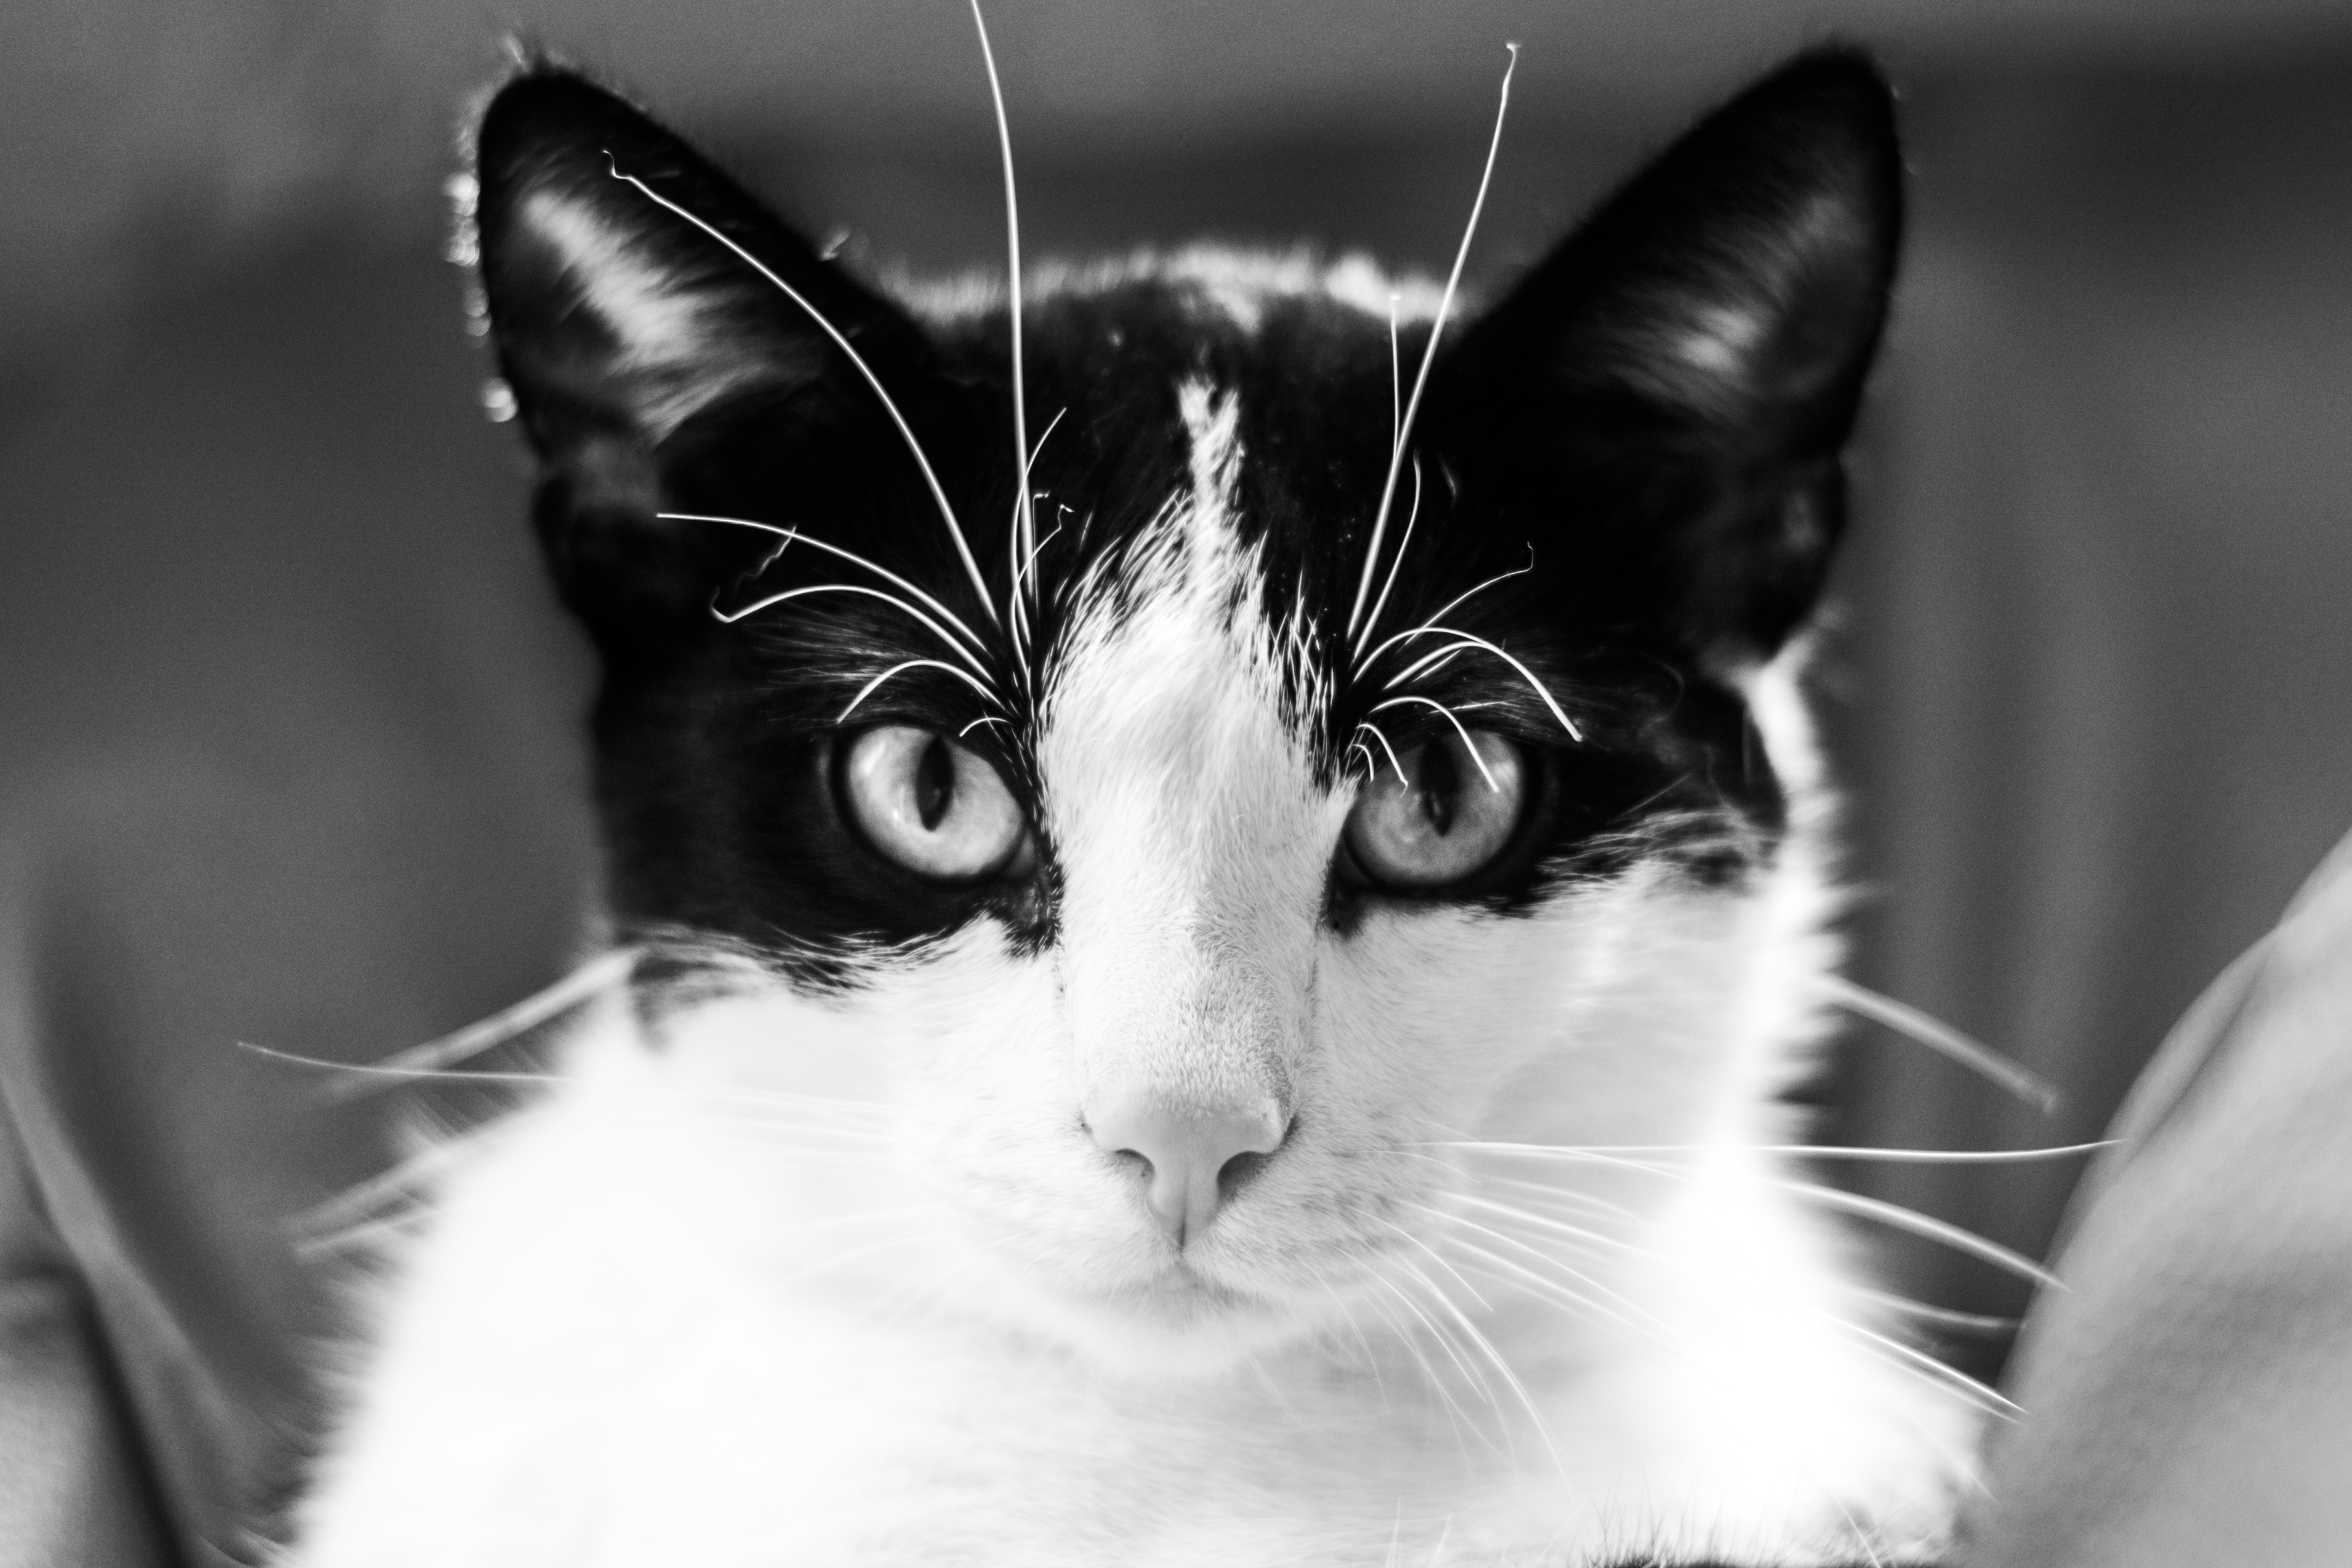
black and white, white, sweet, animal, pet, coat, kitten, cat, mammal, black, monochrome, close up, nose, whiskers, animals, look, skin, vertebrate, tomcat, domestic cat, a young kitten, futrzak, black and white cat, dachowiec, cat looking, monochrome photography, small to medium sized cats, cat like mammal